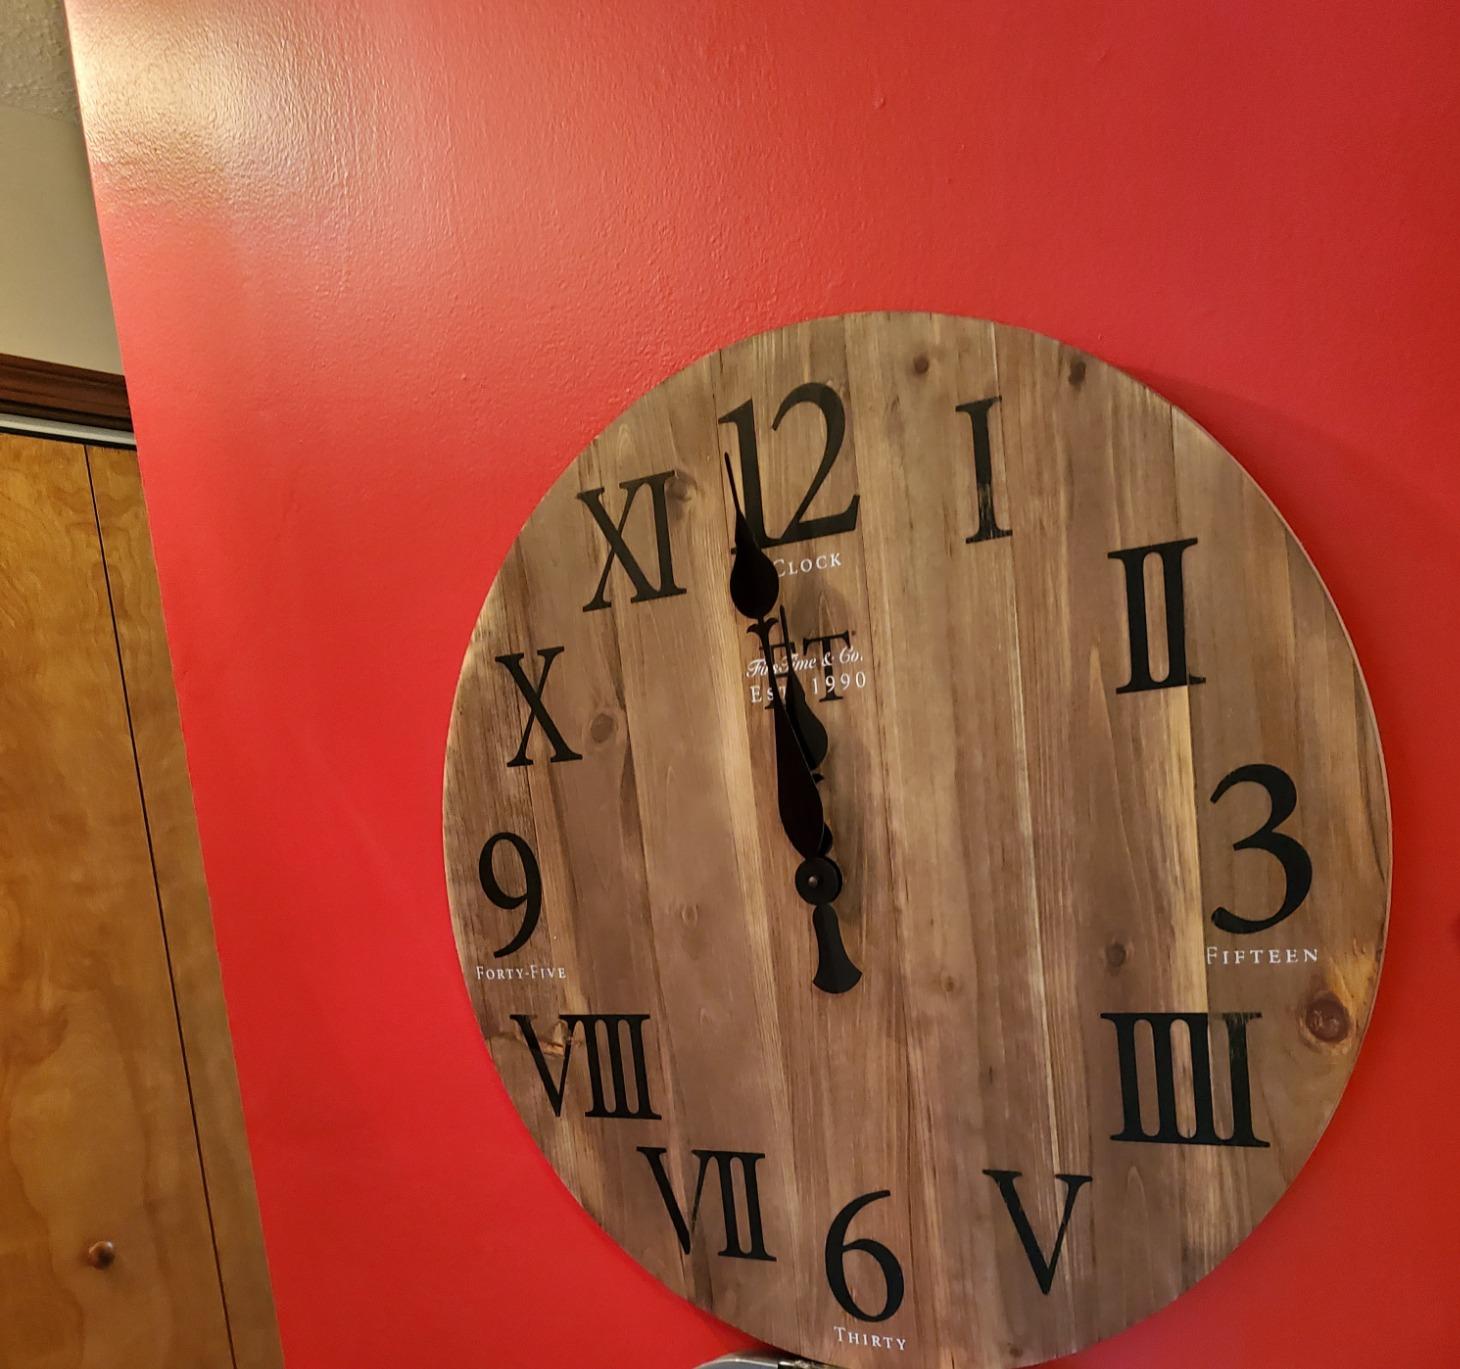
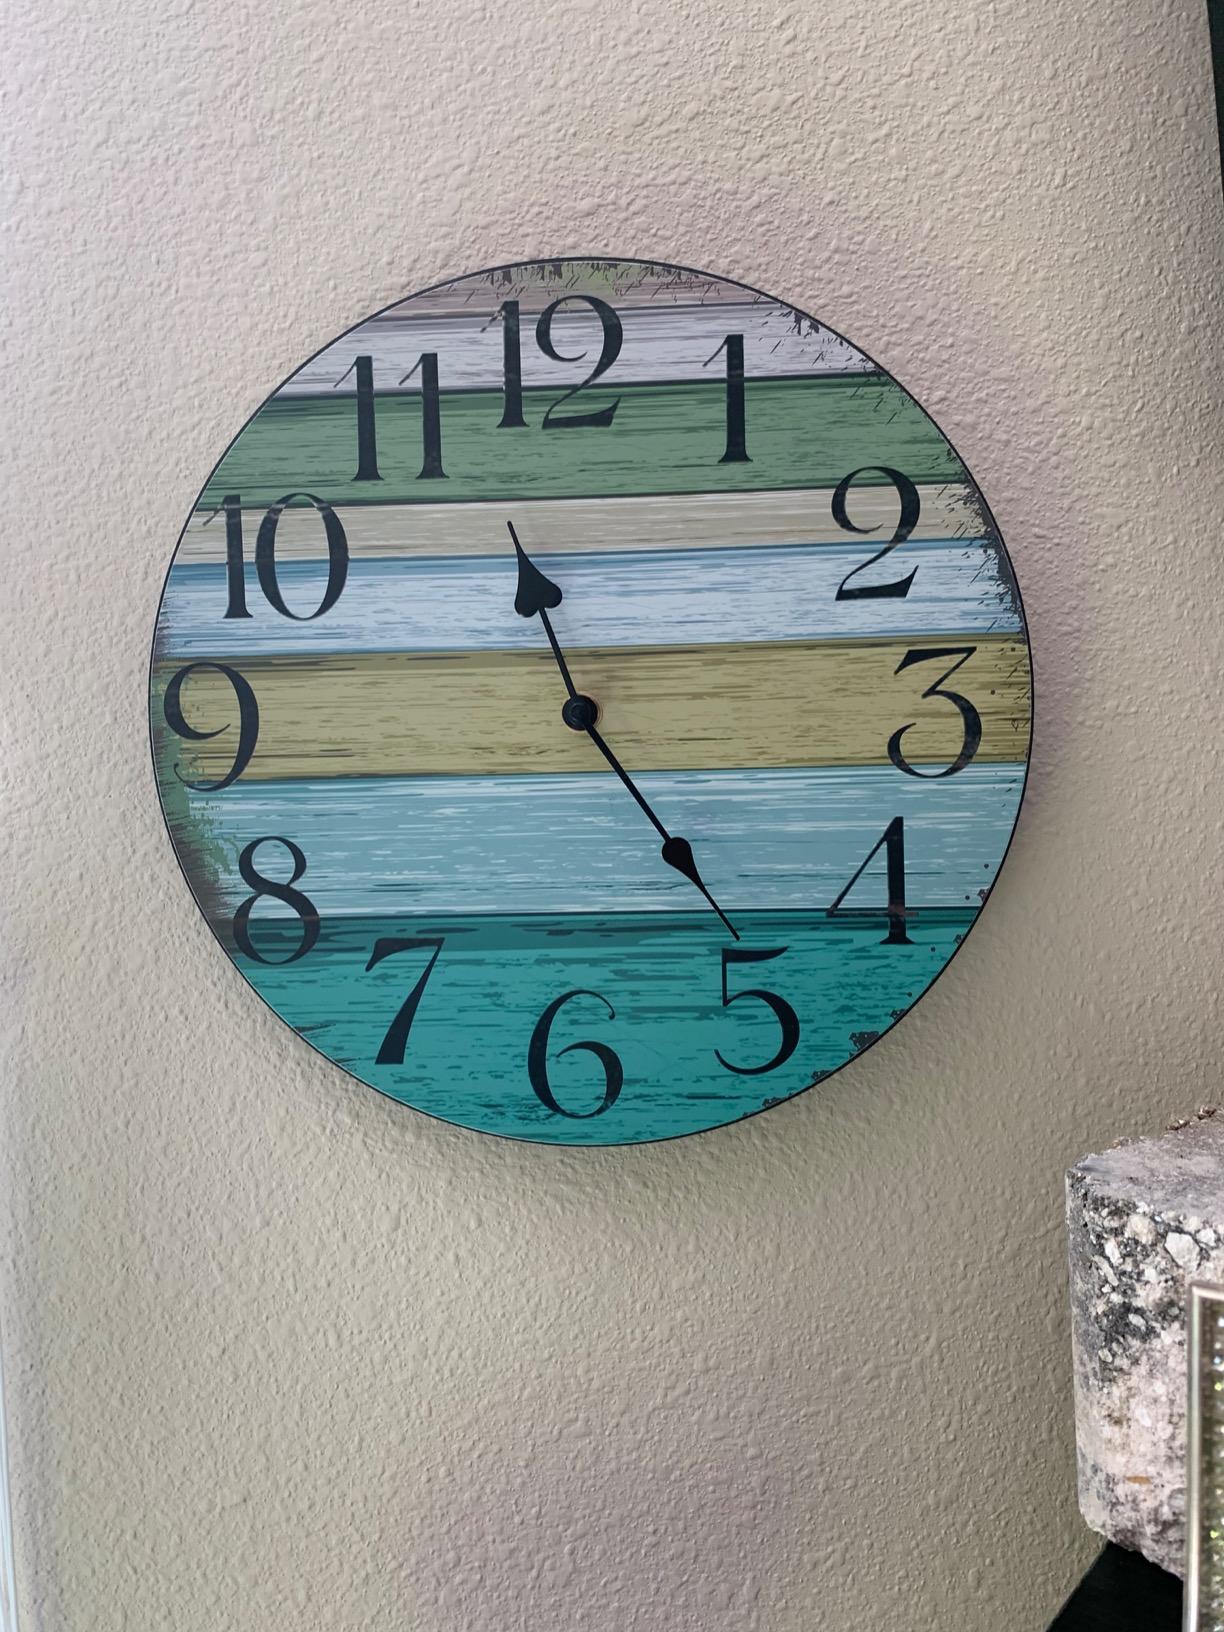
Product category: clock
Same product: no